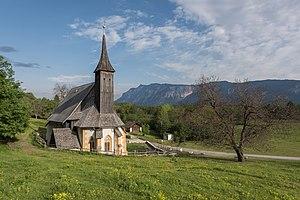
Arnoldstein est une commune autrichienne du district de Villach-Land en Carinthie. Elle se trouve à proximité immédiate du tripoint Autriche-Italie-Slovénie.